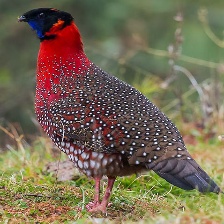
Species: SATYR TRAGOPAN
Scientific name: TRAGOPAN SATYRA